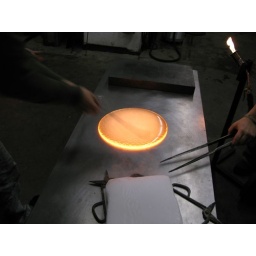
Molten glass on table cooled by dry ice with texture visible. "Chill Factor" in Production.